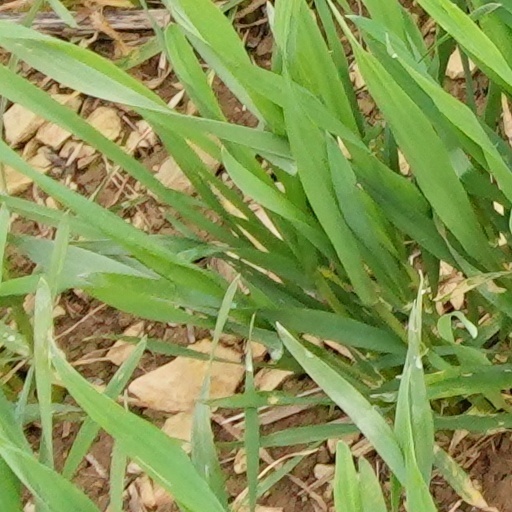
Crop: wheat